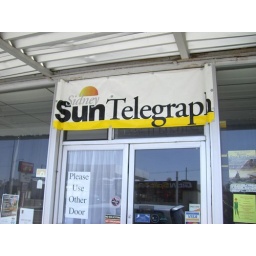
This is the only sign above the local Newspaper office. It's a banner screwed to the door frame!